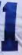
Number: 1